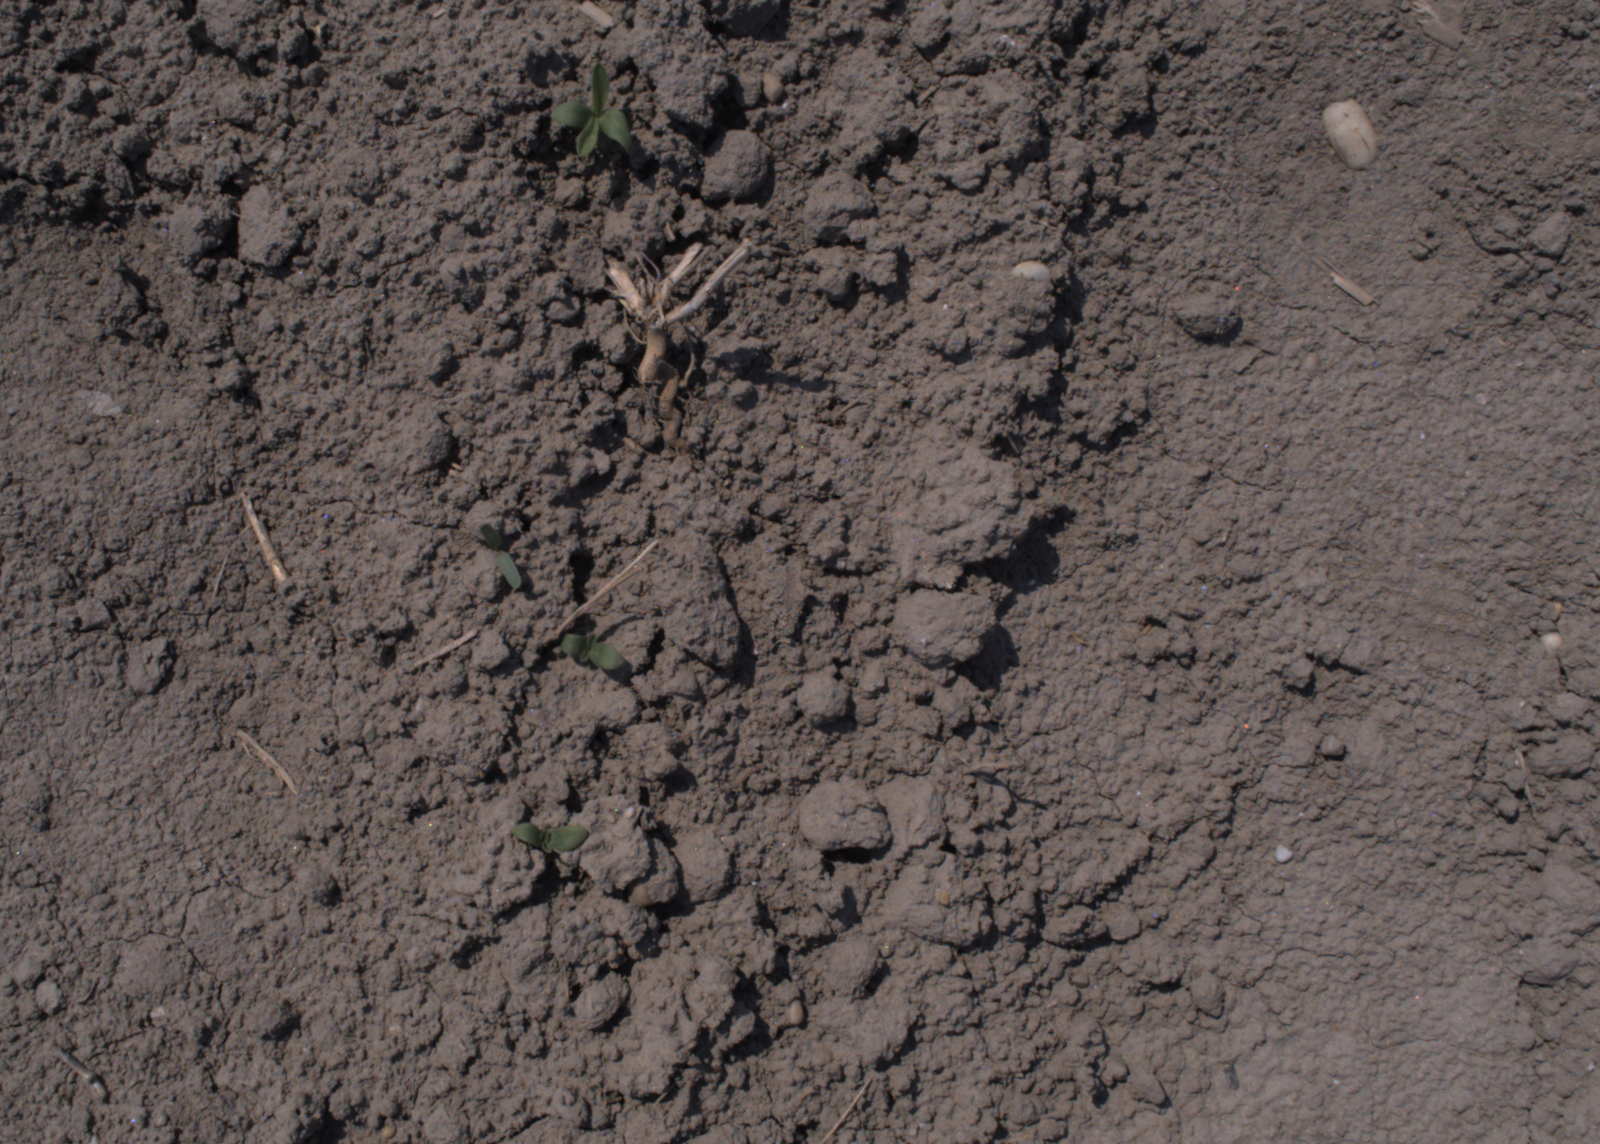
Capture date: 10.08.2020 12:33:05
Weather: sunny
Wind: light
Seeding date: 21.07.2020
Plant canopy height (mm): 930